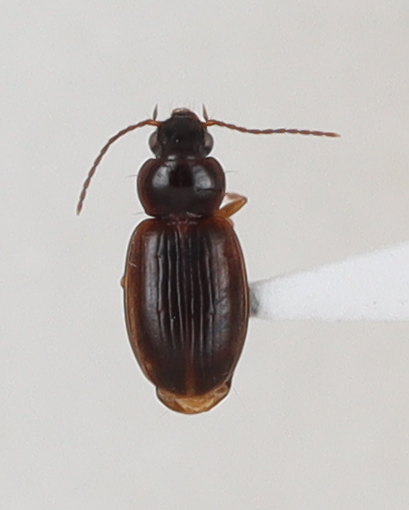
Scientific name: Trechus obtusus
Plot: 14
Trap: W
Collected: 20210615